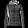
Label: Coat